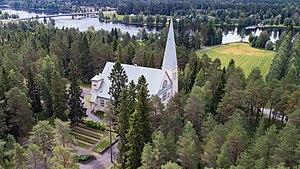
L’église d'Oulujoki est une église située dans le quartier de Kirkkokangas à Oulu en Finlande.